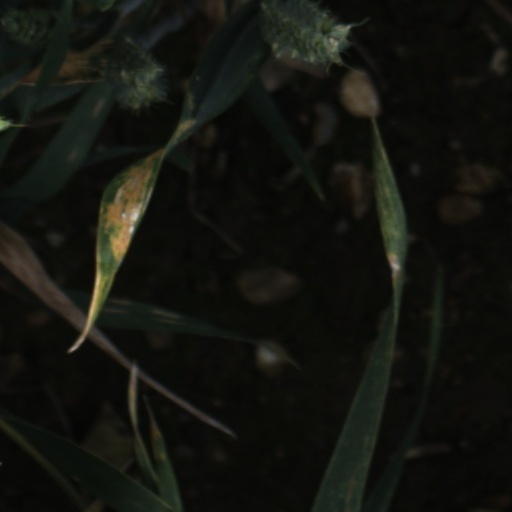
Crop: wheat